Brian Lara

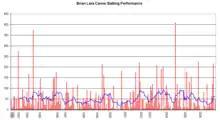
Brian Lara's career performance graph

After negotiations between Surrey and Lara for the 2010 Friends Provident t20 failed to come to anything, Lara declared that he still wanted to sign a contract to play Twenty20 cricket. Late in the year he joined Southern Rocks, a Zimbabwean side, to compete in the 2010–11 Stanbic Bank 20 Series. On his debut for the Rocks, and his first-ever Twenty20 match, he scored a half-century, top-scoring for the Rocks with 65. He added 34 runs in his next two innings, but then left the competition, citing "commitments elsewhere".